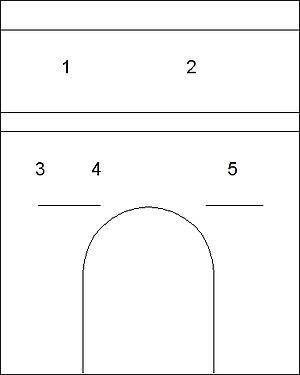
Disposition des fresques sur le mur sud du chœur de l'église Saint-Martin de Vic
Les fresques de l'église Saint-Martin de Vic sont le décor peint qui s'étend sur le chœur et l'abside de l'église Saint-Martin de Vic. Ces fresques uniques font la célébrité de l'église et du lieu. Elles ont été reconstituées à l'identique en deux lieux très différents : à la Cité de l'architecture et du patrimoine de Paris et à Naruto au Japon au Musée d'art Ōtsuka.